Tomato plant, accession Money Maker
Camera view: horizontal (90 deg, fisheye); turntable rotation: 240 degrees
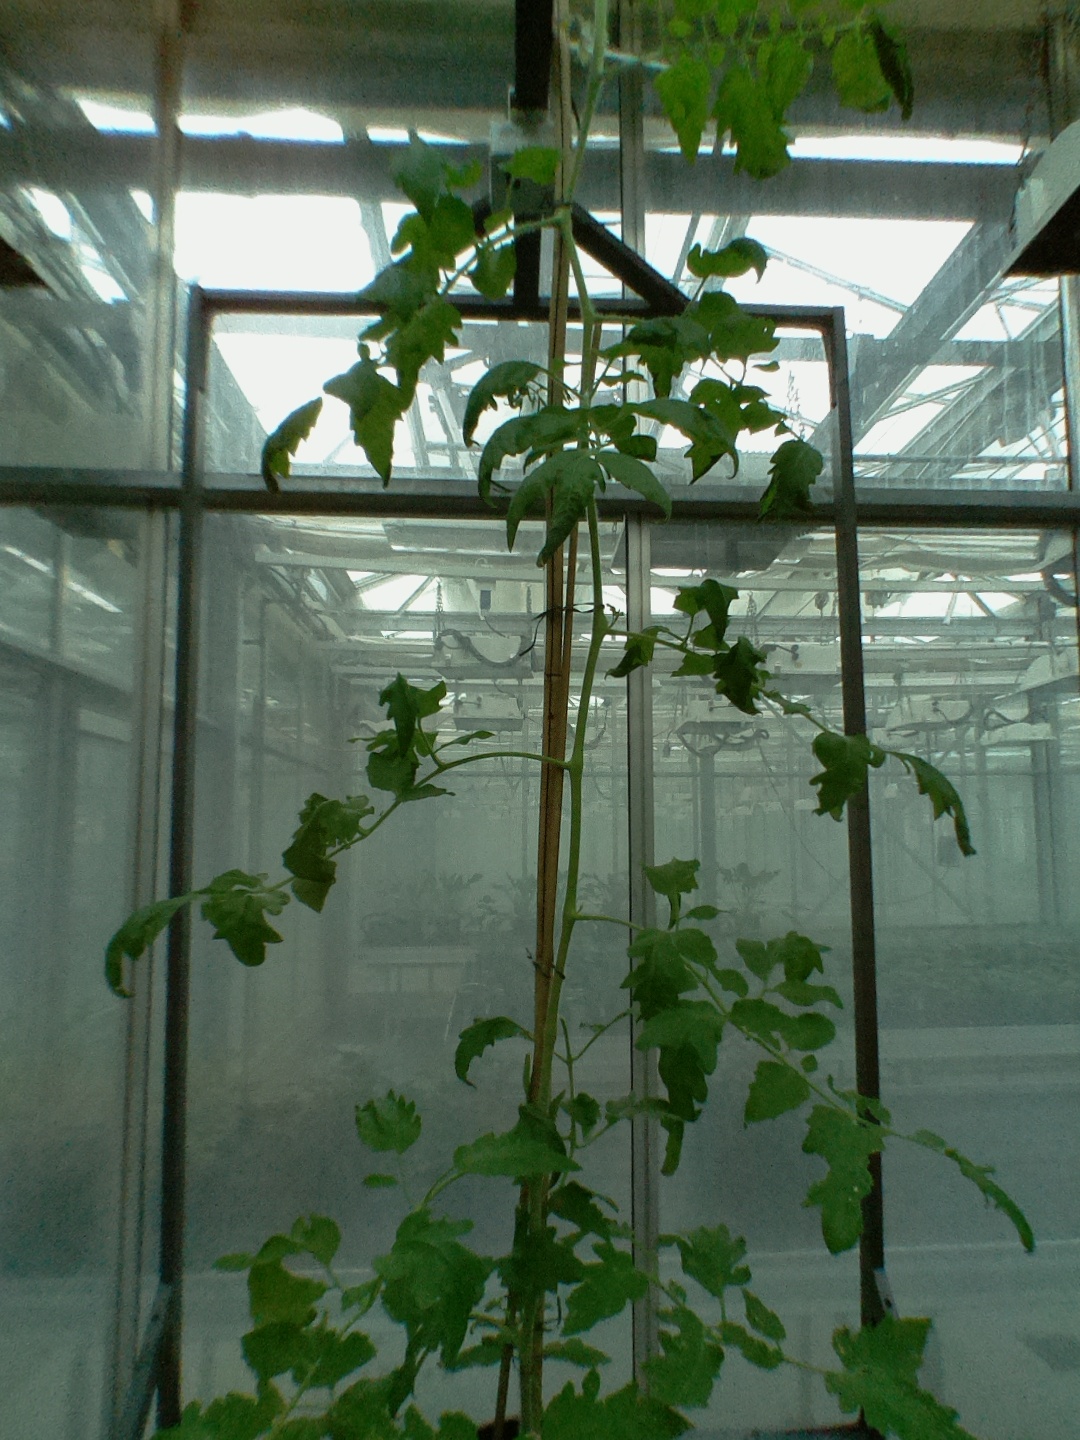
BBCH growth stage 70: Fruits at the main stem or branches visibles